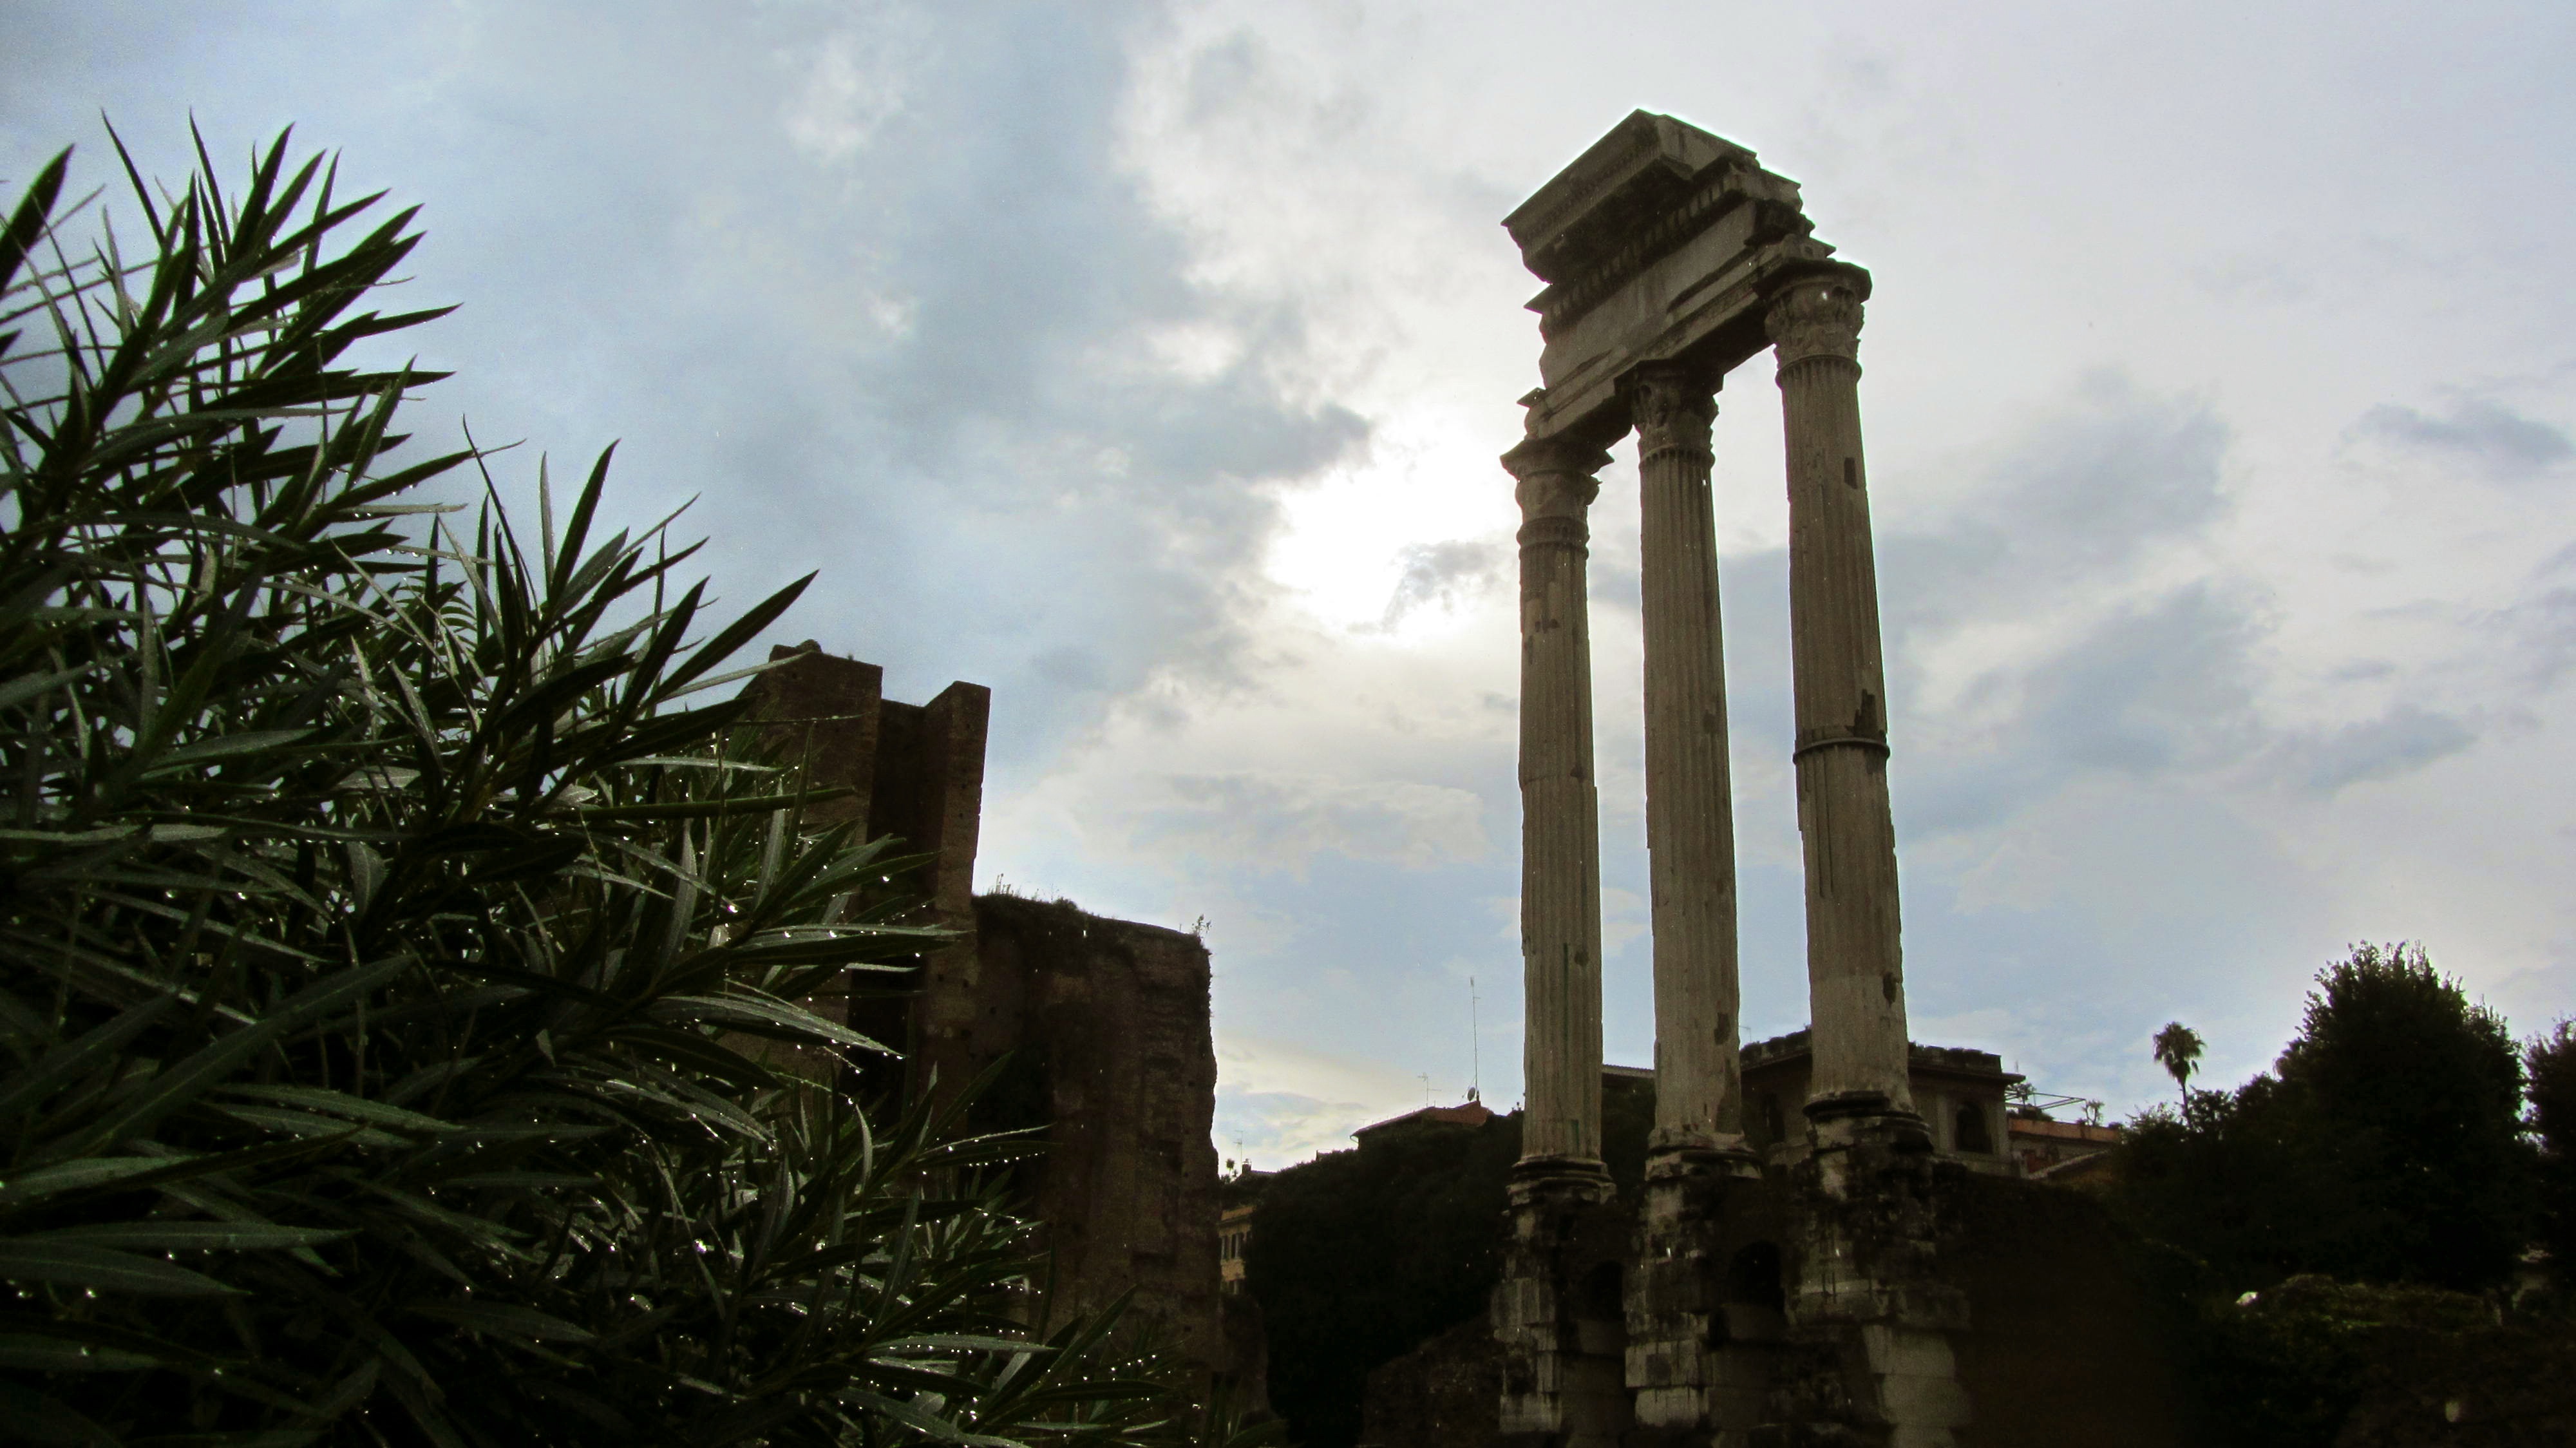
tree, sky, monument, statue, arch, column, tower, landmark, sculpture, temple, ruins, monolith, ancient history, arecales